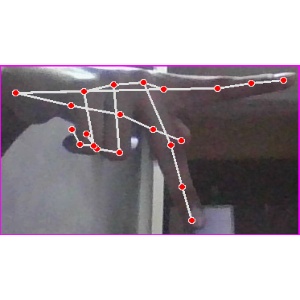
अक्षर: प